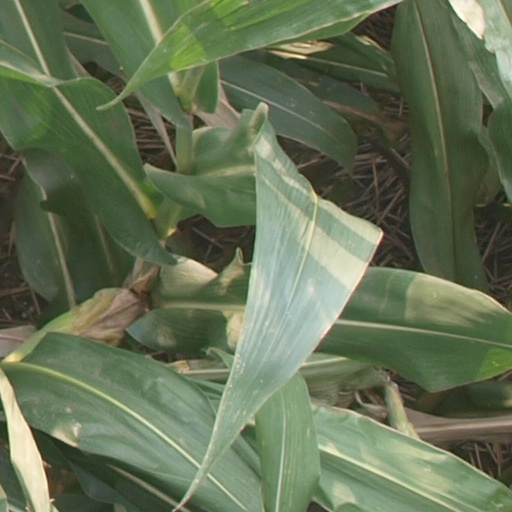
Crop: maize; corn